LeRoy Homer Jr.

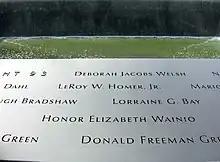
Homer's name is located on Panel S-67 of the National September 11 Memorial's South Pool, along with those of other passengers and crew of Flight 93.

Homer, son of a West German woman and an American soldier who was stationed in West Germany, grew up on Long Island in New York. He was one of nine children, and seven of his siblings were girls. As a child, he assembled model airplanes, collected aviation memorabilia and read books on aviation. Whenever the family held events where men weren't invited, his father would take him to McArthur Airport where they would watch the planes takeoff and land. He was 15 years old when he started flight instruction in a Cessna 152. Working part-time jobs after school to pay for flying lessons, he completed his first solo trip at the age of 16 and obtained his private pilot's certificate in 1983. Homer graduated from Ss. Cyril and Methodius School in 1979 and St. John the Baptist Diocesan High School in 1983.